John Thirtle

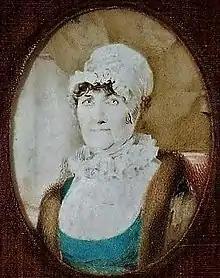
Thirtle's portrait miniature of his mother Susannah (undated)

Much of the biographical detail about John Thirtle is undocumented, and little is known of his life. The son of John Thirtle and his wife Susanna Lincoln, he was probably born in a house close to St Saviour's Church, Norwich, and was baptised at that church on 22 June 1777. A sister, Rachel, was baptised on 13 August 1780 and a younger brother named James was baptised in 1785. His parents were well-known members of the local community. His father, who worked in Elephant Yard off Magdalen Street as a bootmaker and an overseer of the poor, was a churchwarden at St Saviour's. Few details are known of Thirtle's boyhood or education.